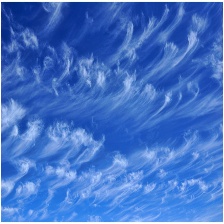
Cloud type: Cirrus